Ottawa–Rideau

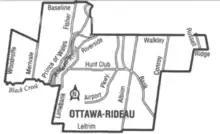
Map of the riding

Ottawa–Rideau was a short lived provincial electoral district in Ottawa, Ontario. It elected one member to the Legislative Assembly of Ontario. It was created in 1987 and was abolished in 1999 into Ottawa South, Nepean–Carleton, Ottawa West–Nepean and Ottawa Centre.